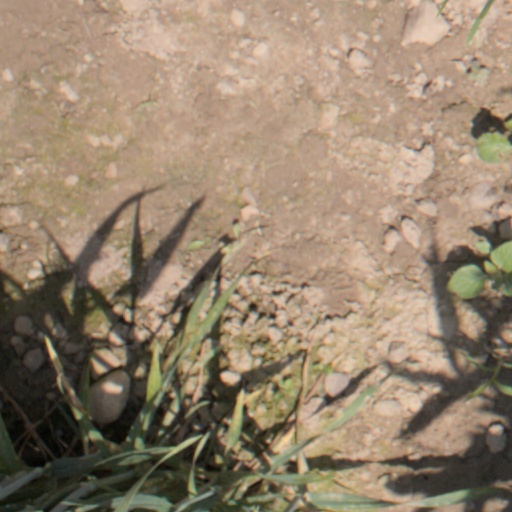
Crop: wheat